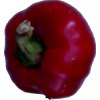
Label: red_pepper